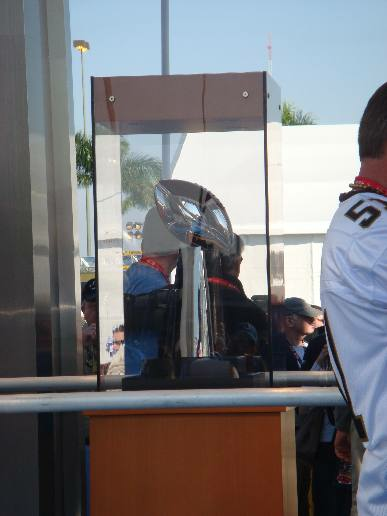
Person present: Yes